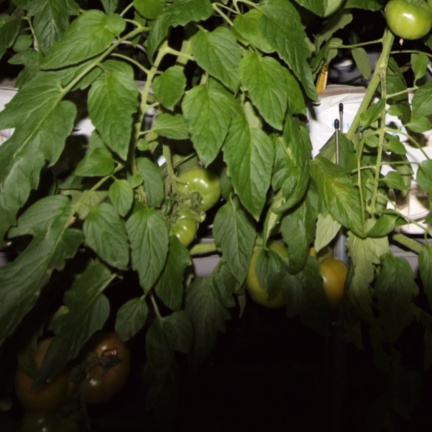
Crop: tomato